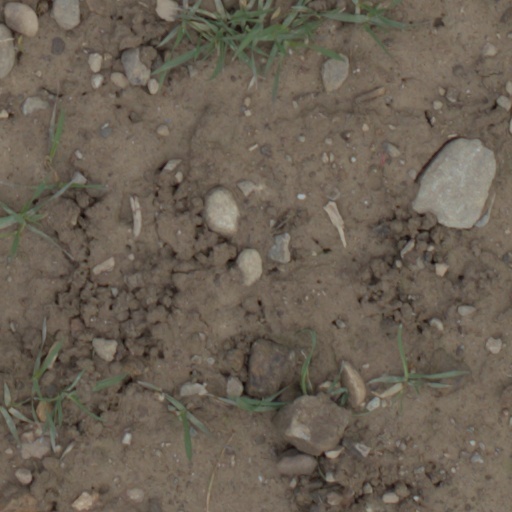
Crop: wheat